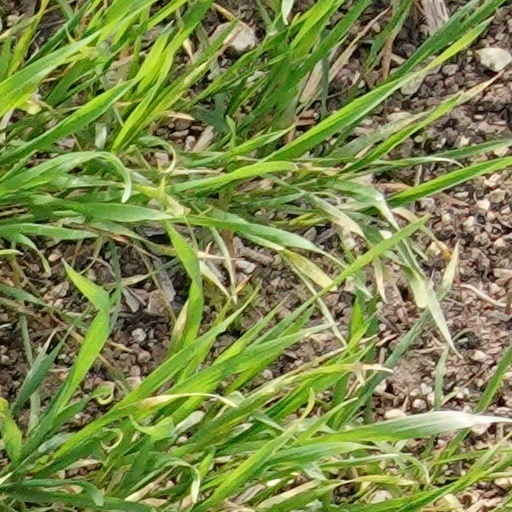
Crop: wheat